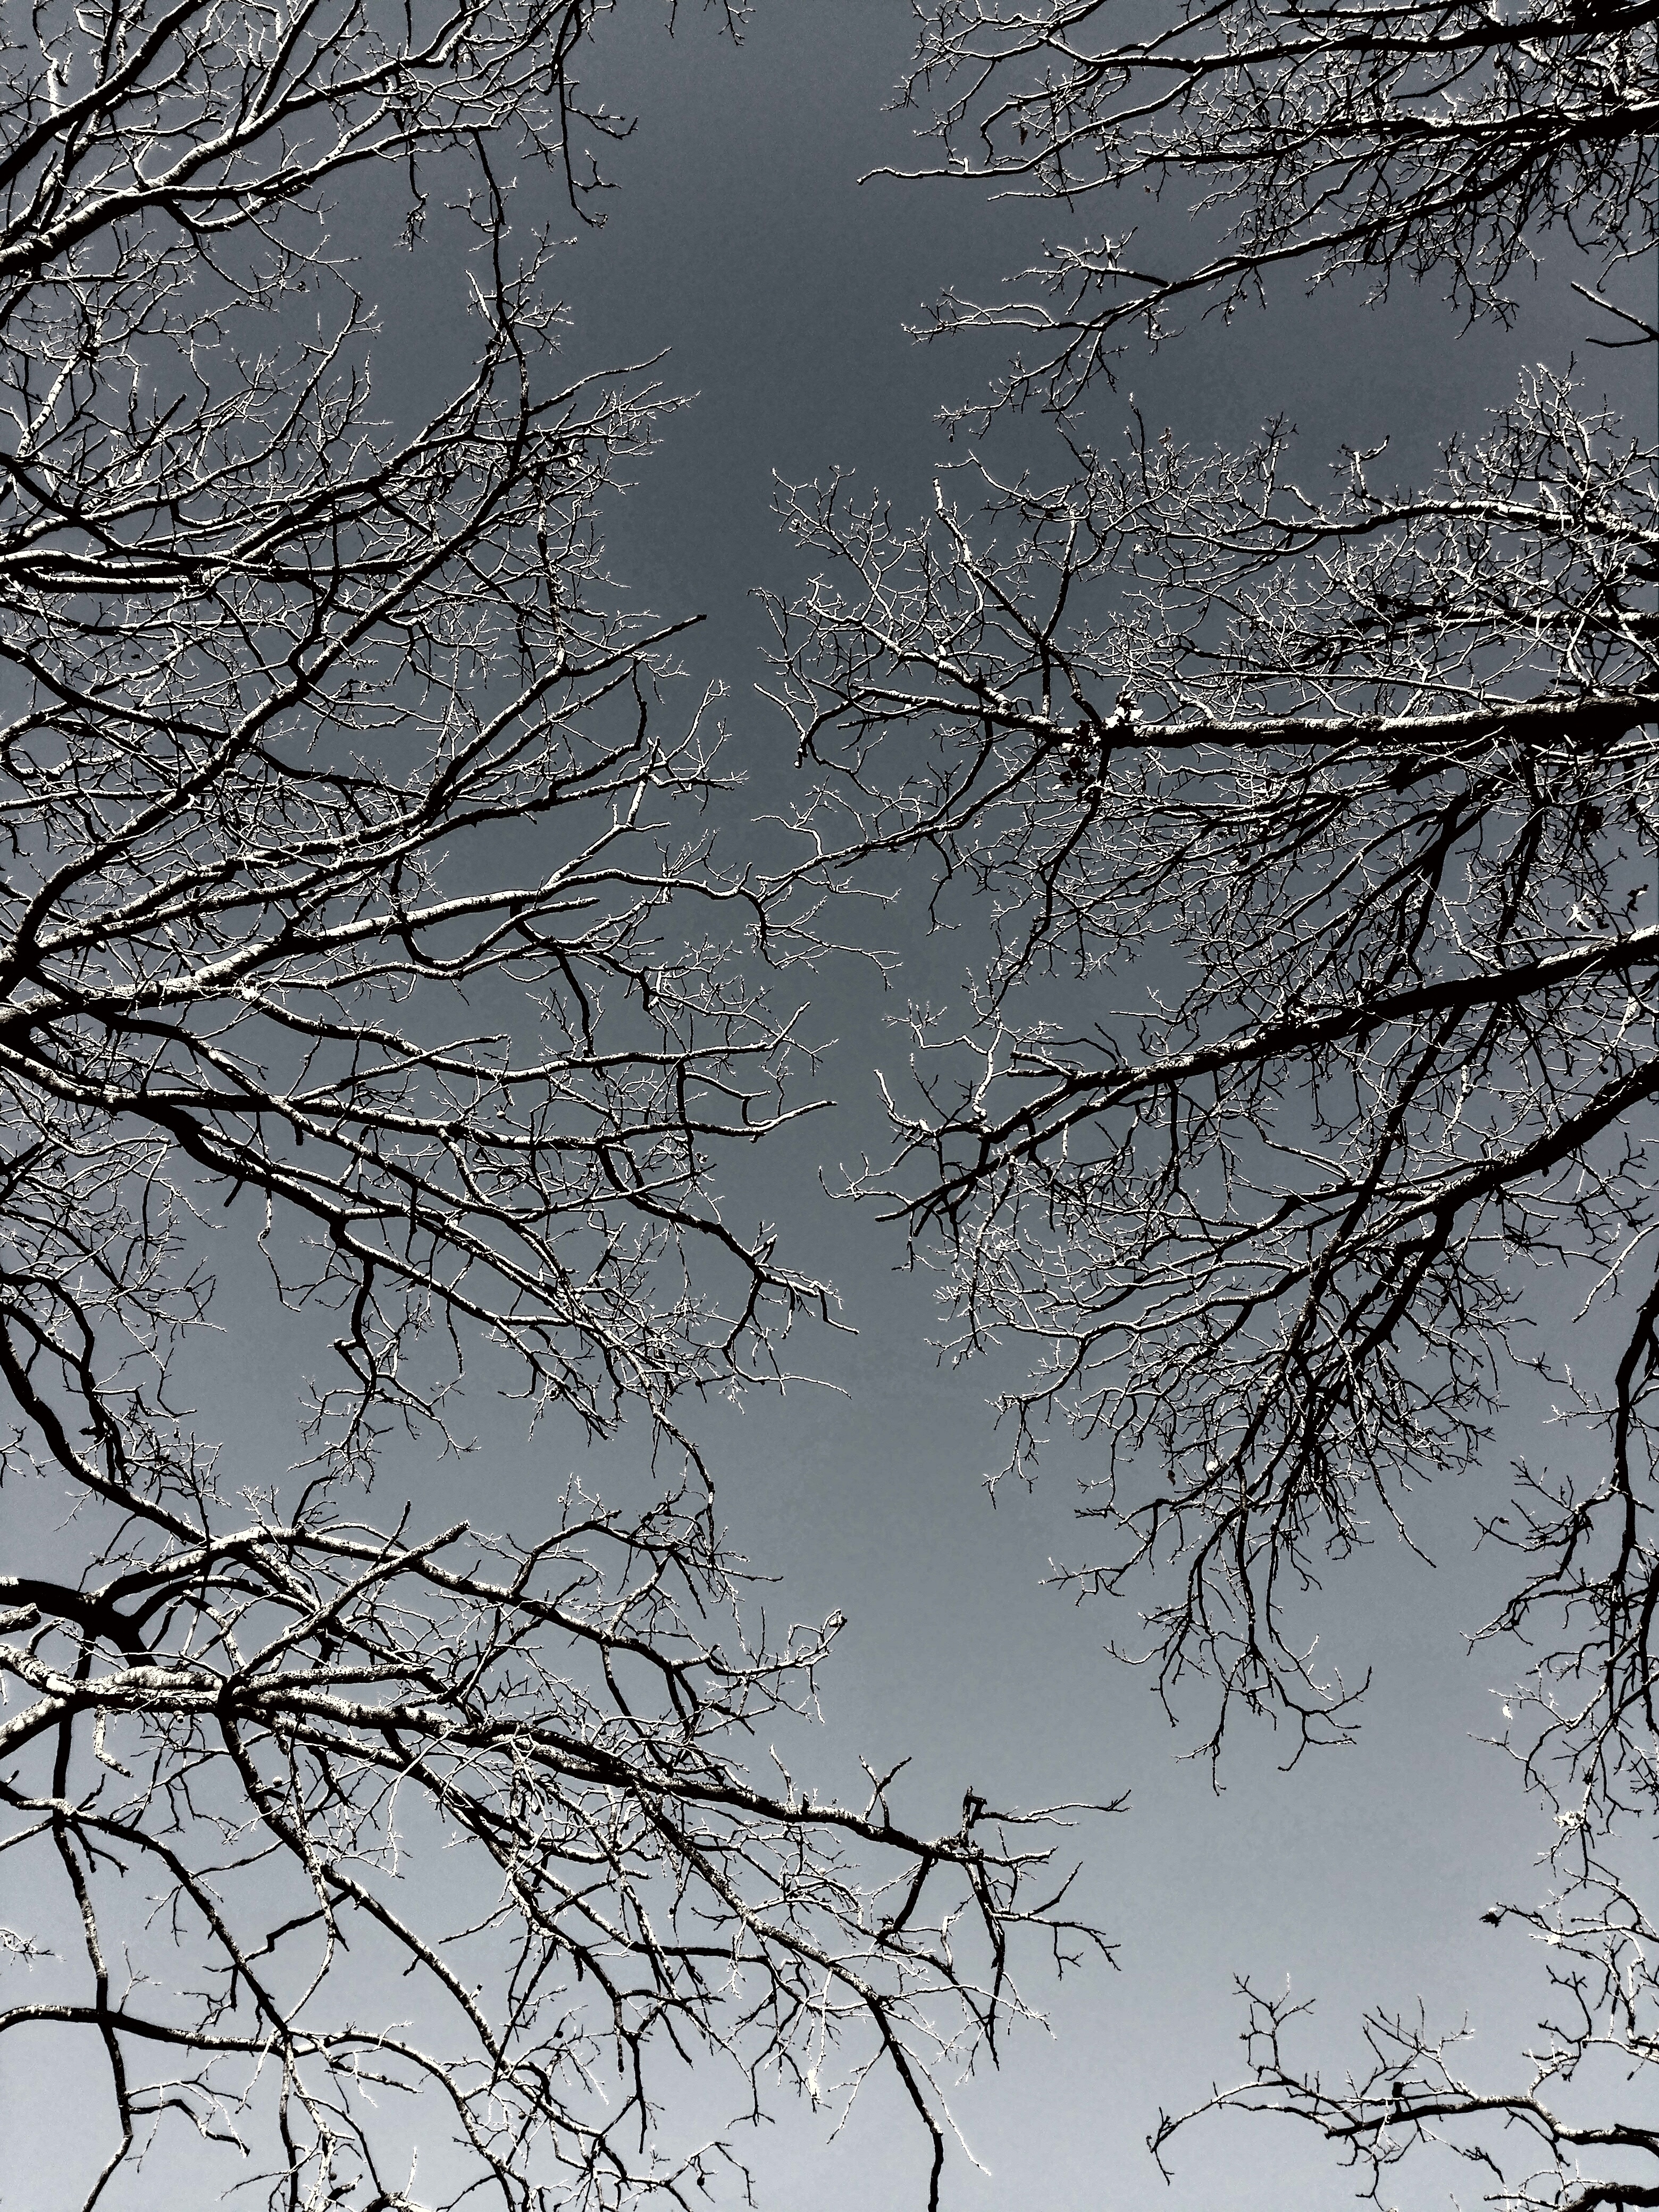
tree, nature, branch, snow, winter, plant, sky, sunlight, leaf, frost, ice, reflection, weather, monochrome, season, twig, freezing, atmospheric phenomenon, woody plant